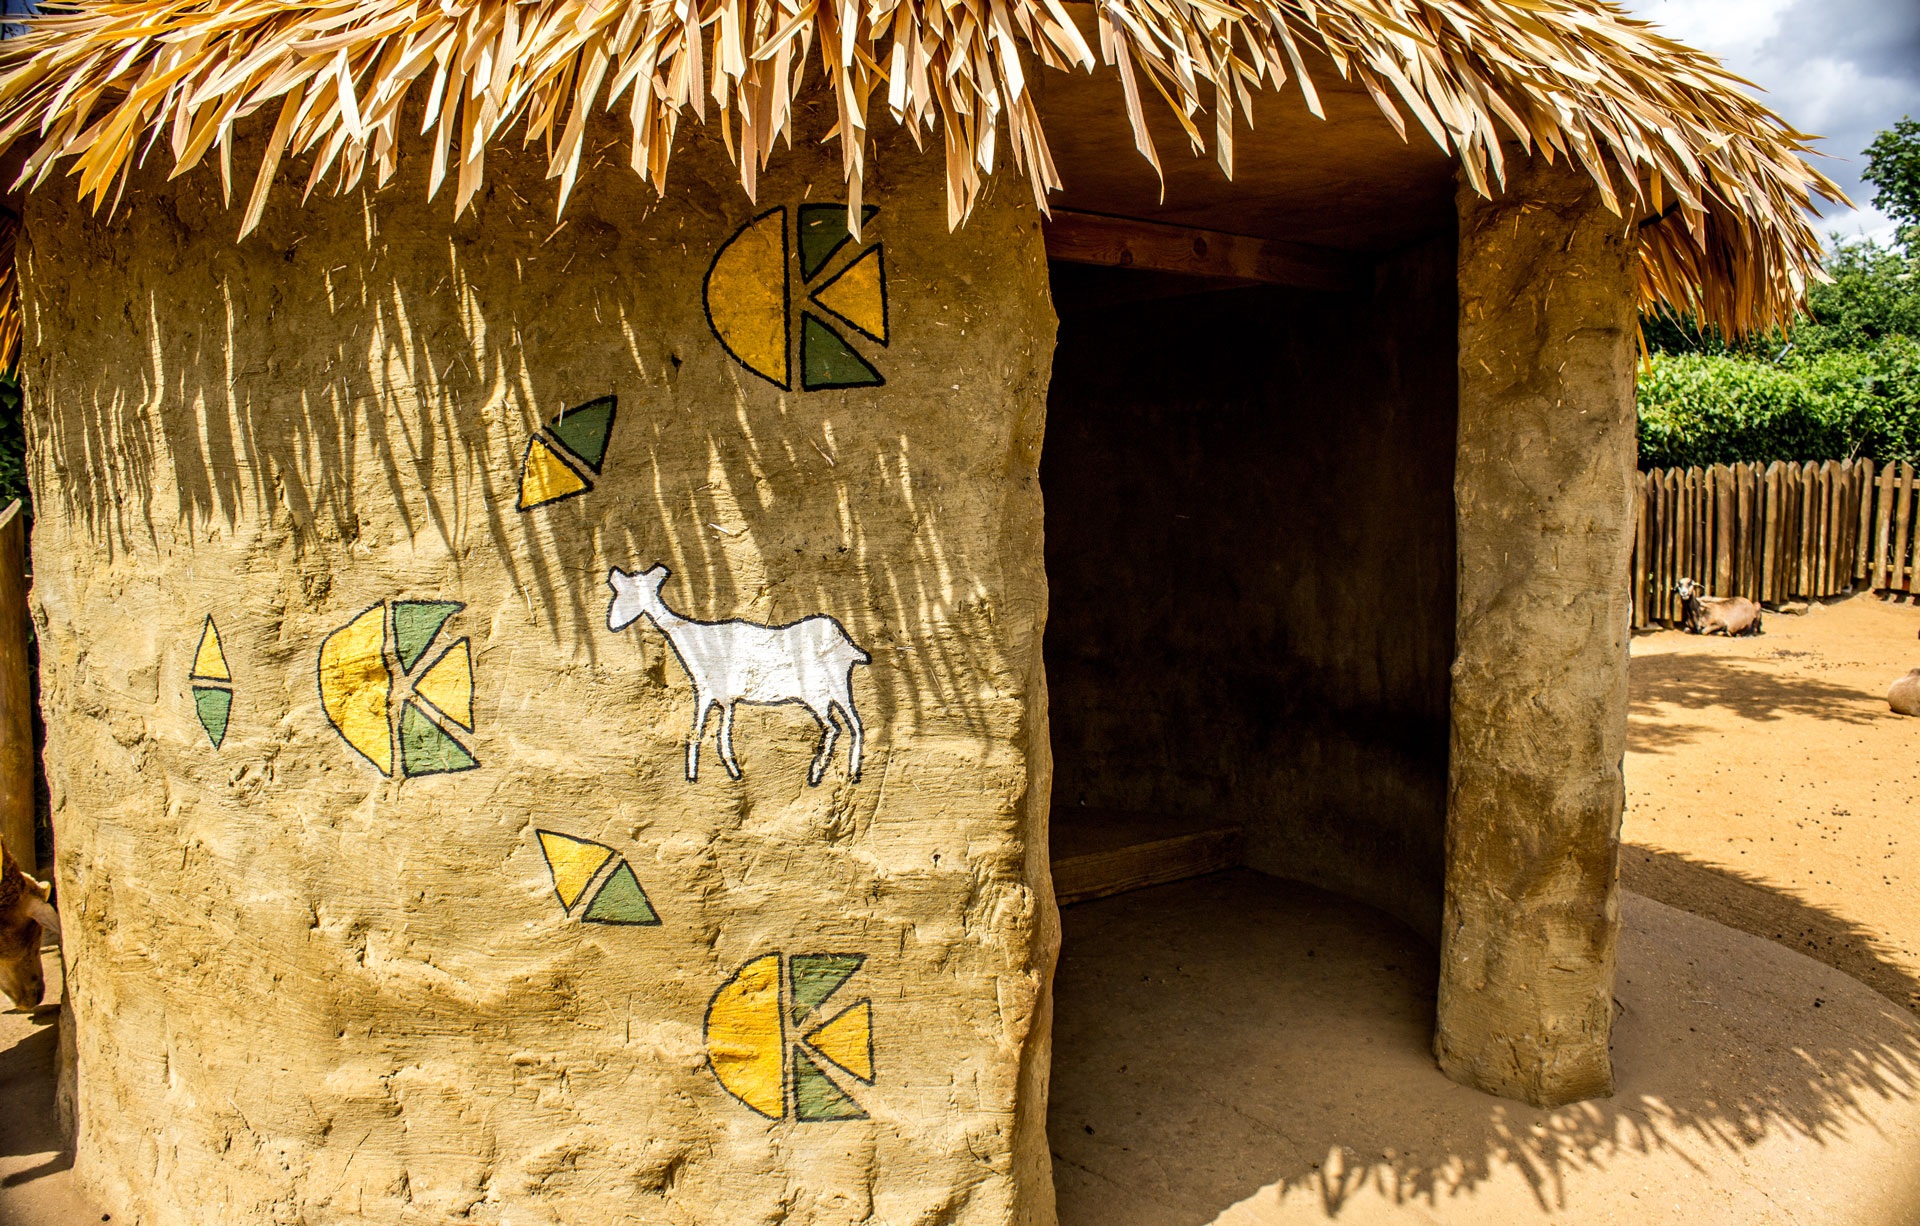
sand, home, jungle, tribe, temple, ancient history, house of straw, anand